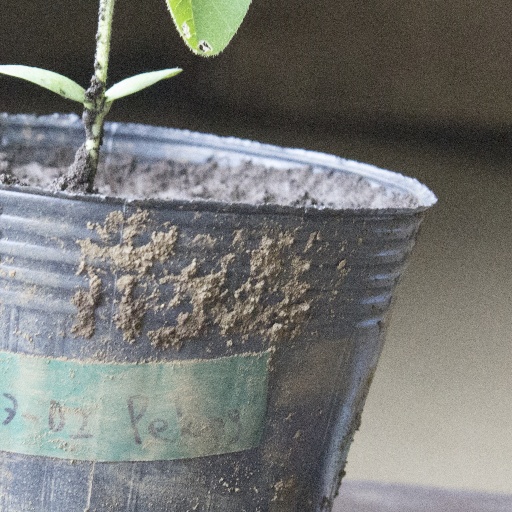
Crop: soybean